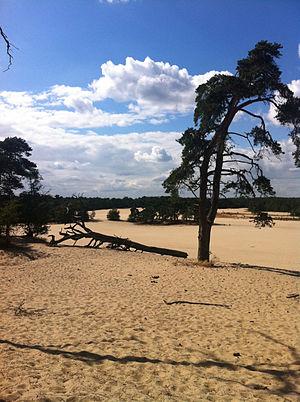
Le parc national de Loon et des dunes de Drunen est une réserve naturelle dans la province néerlandaise du Brabant-Septentrional. Elle protège sur 35 km² un paysage de dunes.